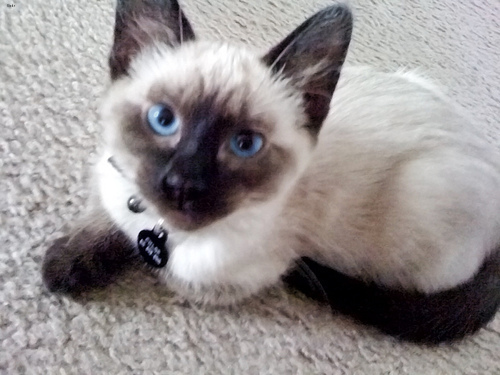
Animal: cat
Breed: siamese